Södertälje

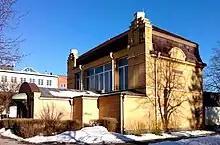
"Biologiska Museet" museum of biology

Holmfastvägen road begins in the city's central parts, and connects to the area Geneta in the western parts of the city. The road originally went all the way to Näsby, next to Lake Måsnaren. It was built during the 11th century, thus marking the early importance of the area around Södertälje. A large runic inscription called the Holmfast Inscriptions (Swedish: ) describe the construction by Viking Holmfast, including reinforcing the land and building bridges. Archaeologists find it likely that Holmfast's old bridges remain under the roadway. Around the engraving, which is located in close proximity to the road, have today been cleaned up and put up signs from the Swedish National Heritage Board with translations of the inscription.